Bob Guccione

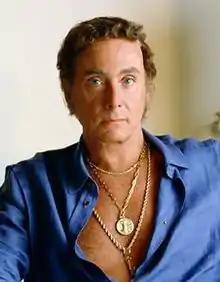
Guccione in 1993

Robert Charles Joseph Edward Sabatini Guccione (December 17, 1930 – October 20, 2010) was an American visual artist, photographer and publisher. He founded the adult magazine "Penthouse" in 1965. This was aimed at competing with "Playboy", but with more explicit erotic content, a special style of soft focus photography, and in-depth reporting of government corruption scandals and the art world. By 1982 Guccione was listed in the "Forbes 400" wealth list, and owned one of the biggest mansions in Manhattan. However, he made some extravagant investments that failed, and the growth of free online pornography in the 1990s greatly diminished his market. In 2003, Guccione's publishers filed for bankruptcy and he resigned as chairman.